2010 Houston Cougars football team

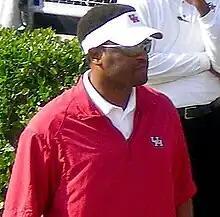
Houston head coach Kevin Sumlin

During the pre-season, Houston was ranked in several notable top 25 polls. "Sports Illustrated" placed Houston at No. 21 in its power rankings list. Lindy's Sports ranked Houston as #23, and Phil Steele ranked the team as #24. Just outside the top 25, "Sporting News" ranked Houston as #26, and in the Coaches' Poll as #27.